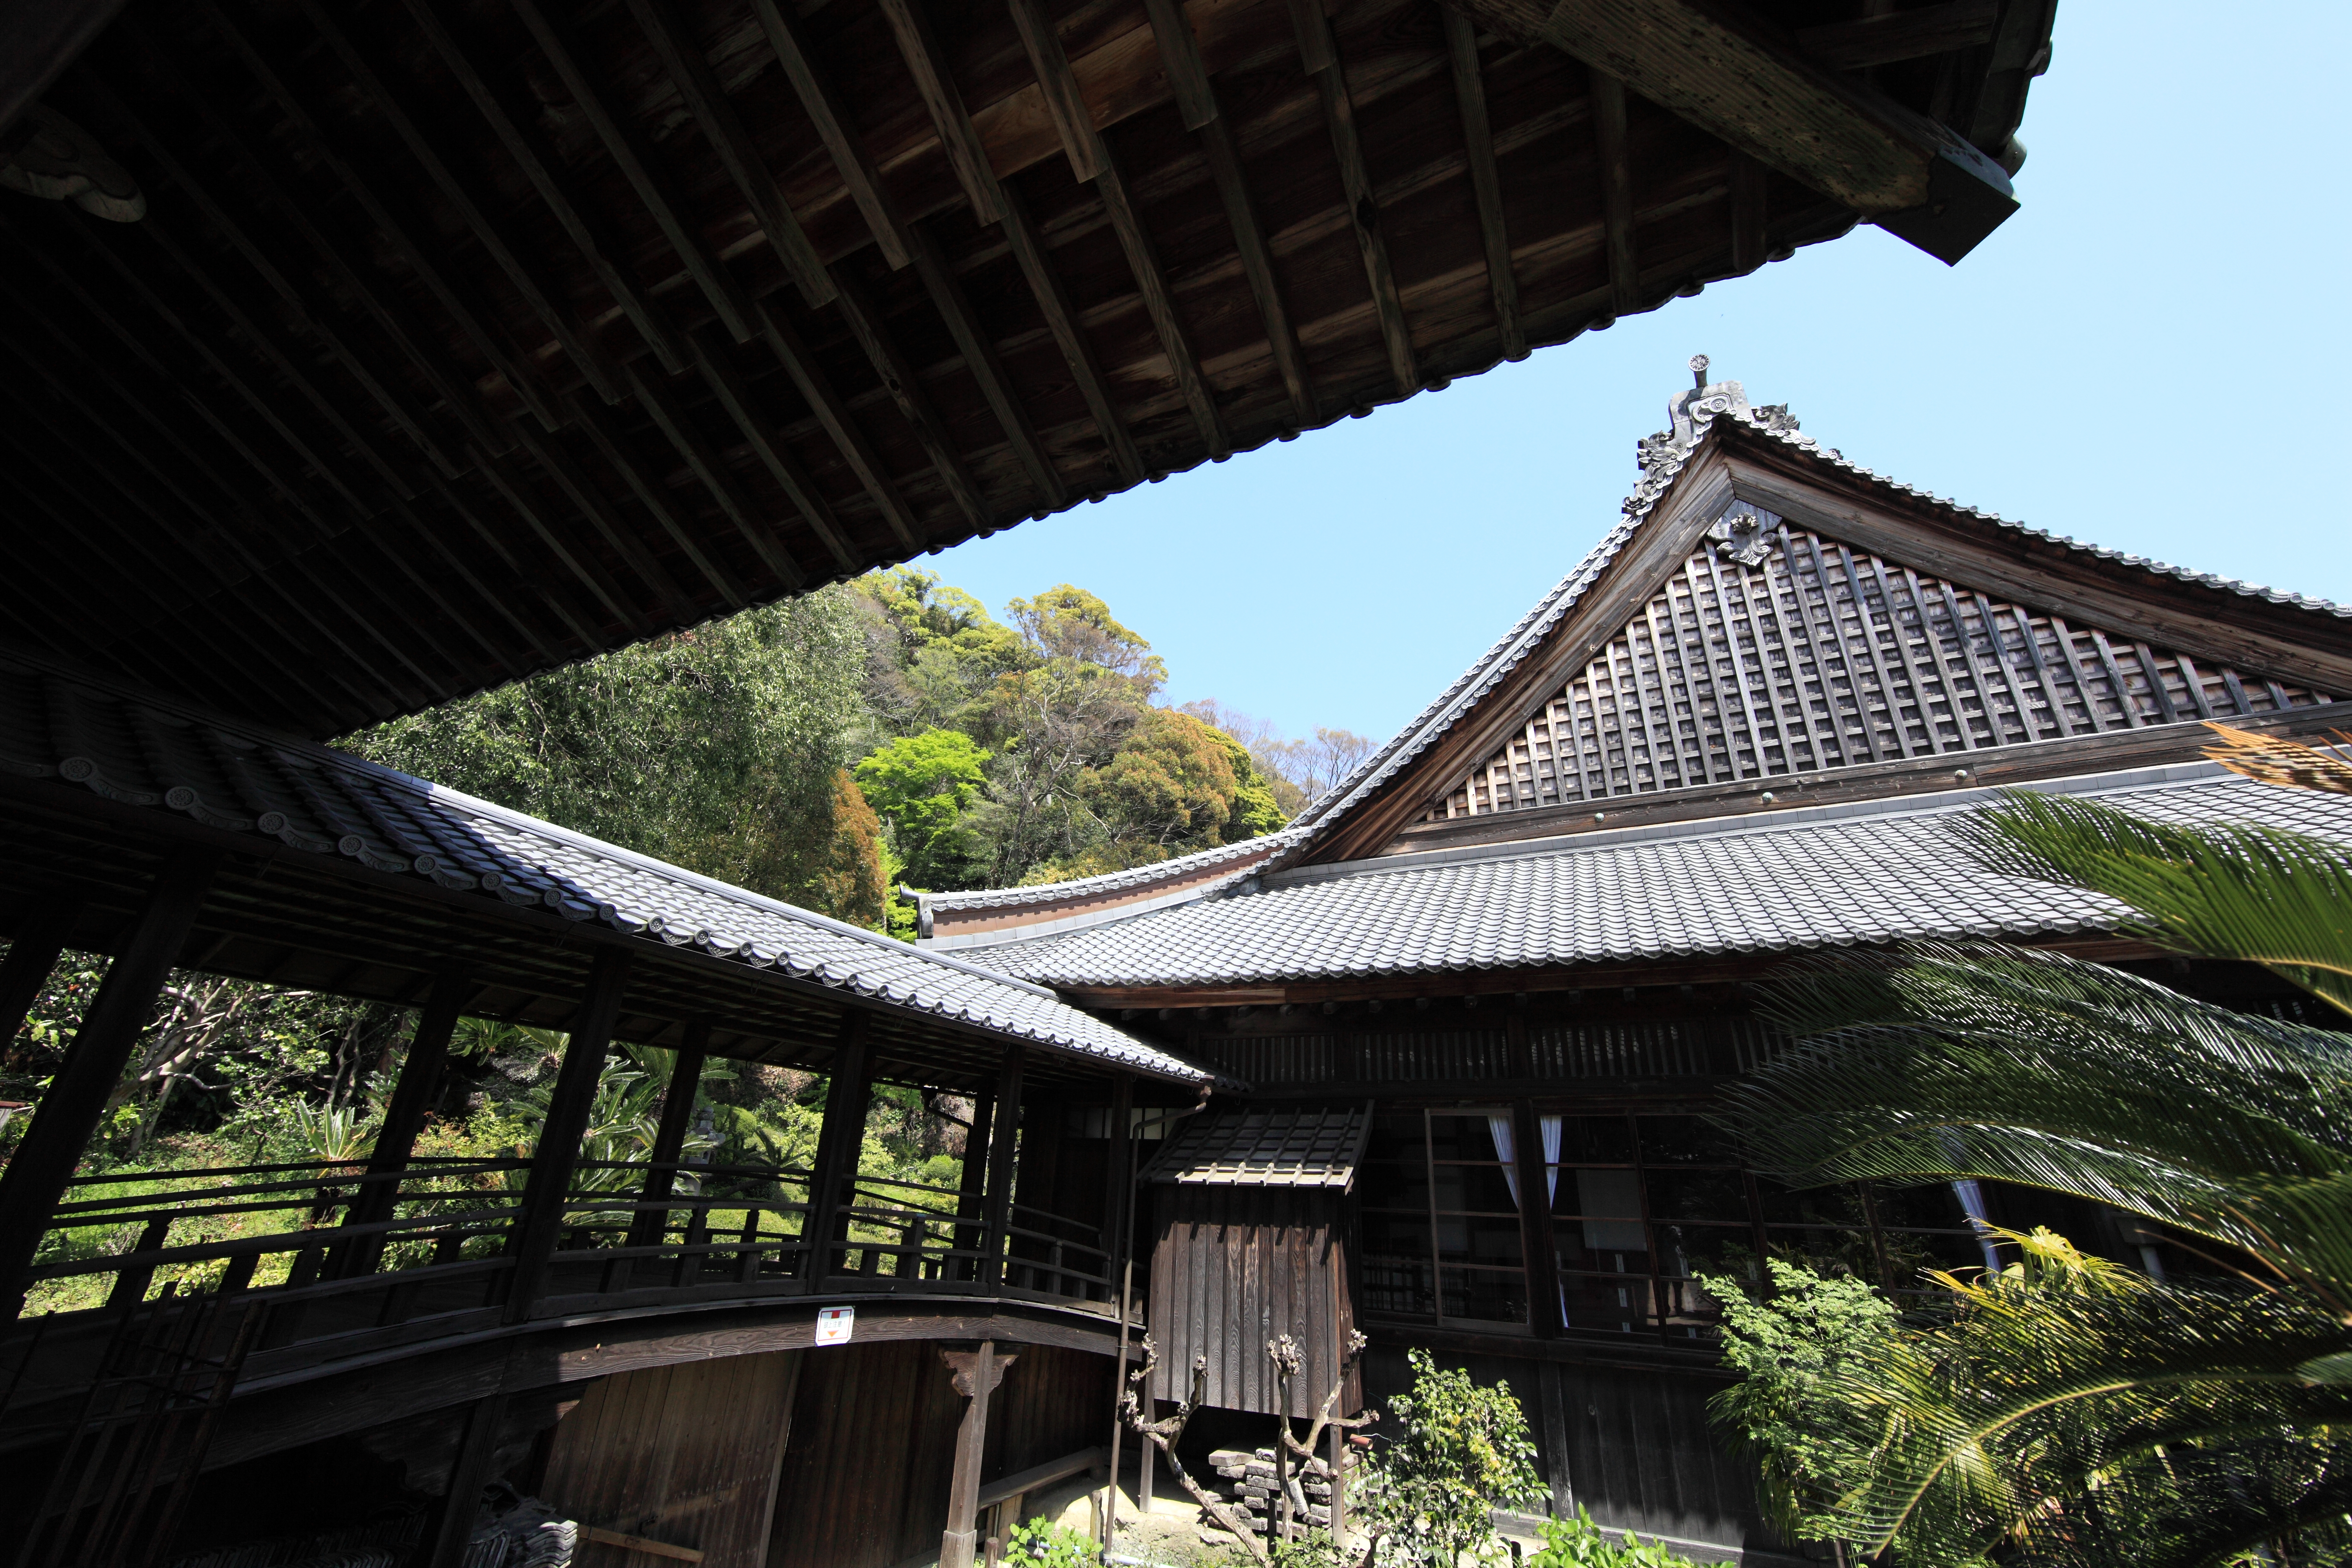
architecture, bridge, roof, high, exterior, design, temple, japanese, shrine, 5d, style, hires, markii, traditional, hi, res, resolution, shizuoka, shimizu, seikenji, shinto shrine